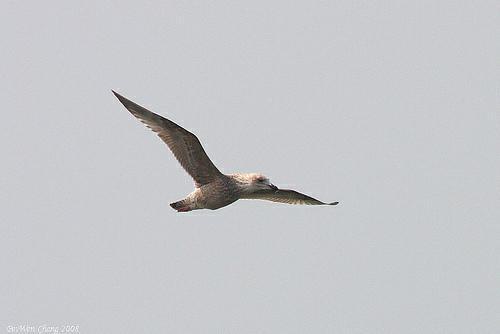
A photo of a slaty backed gull